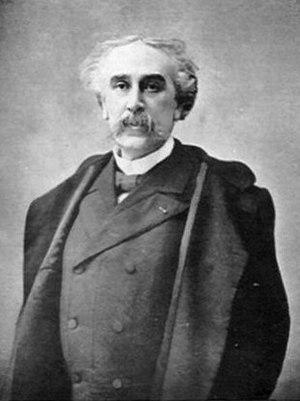
Alexandre Saint-Yves d'Alveydre
Joseph Alexandre Saint-Yves, né le 26 mars 1842, à Paris et mort le 5 février 1909 à Pau, est un érudit, poète et écrivain français.